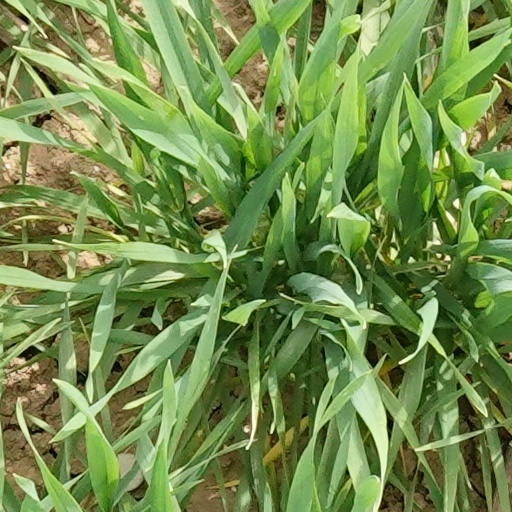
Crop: wheat